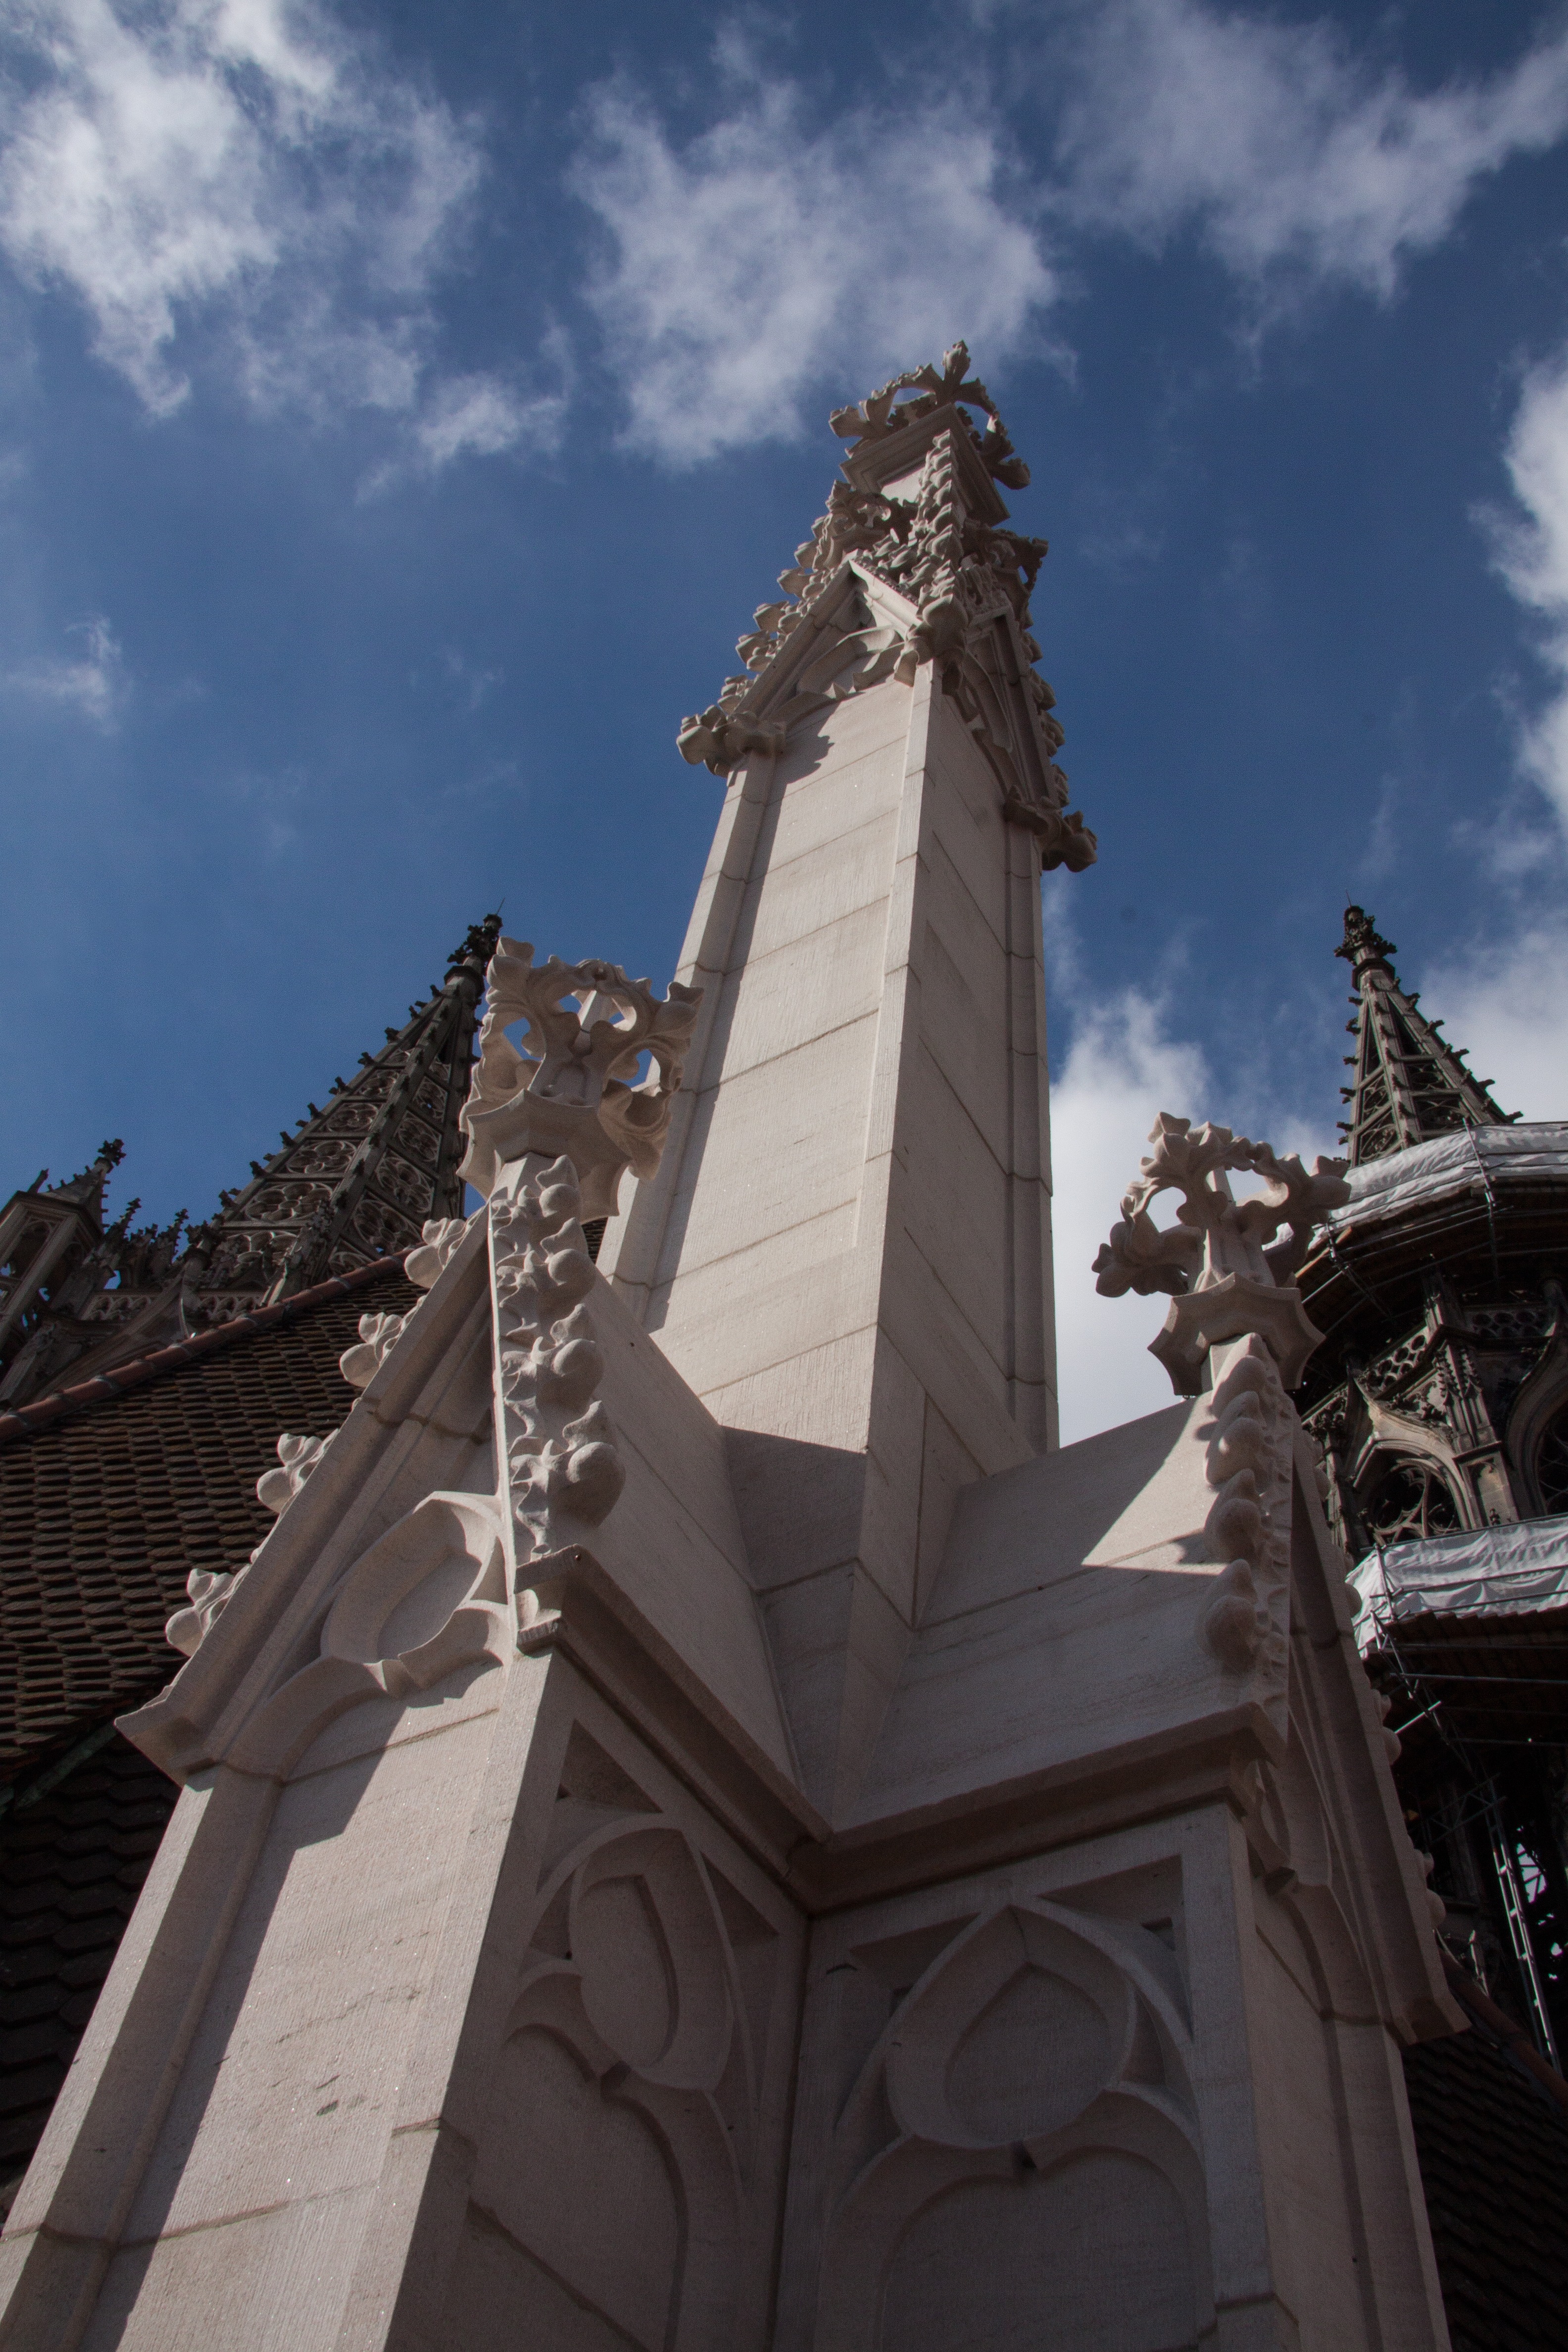
architecture, building, city, stone, monument, statue, construction, tower, landmark, church, weight, gothic, place of worship, bell tower, ornament, aesthetic, temple, spire, steeple, crabs, buttresses, turret, slim, pinnacles, static, pointed, ulm, cornice, tracery, munster, ulm cathedral, function, chiseled, finial, middle section, main tower, east tower, superelevation, stabilize, achteckiger shank, leib, pyramidal peak